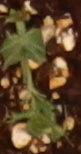
Label: Field Pea